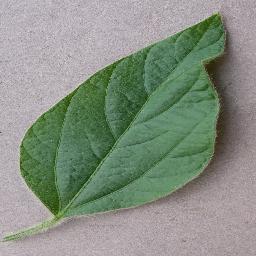
Label: Soybean___healthy